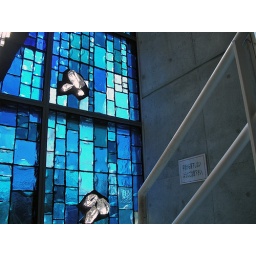
A stained glass window in a souvenir shop in Kobe